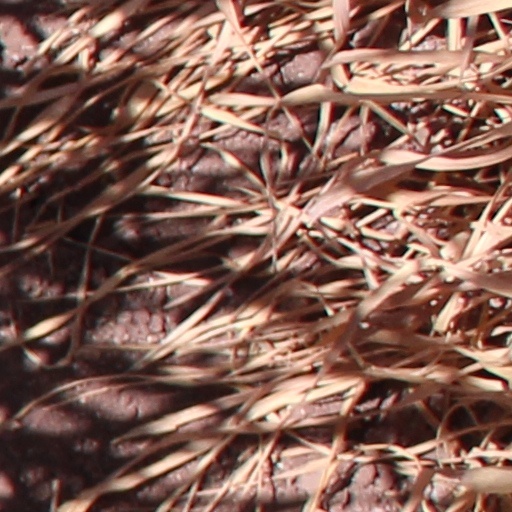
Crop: wheat